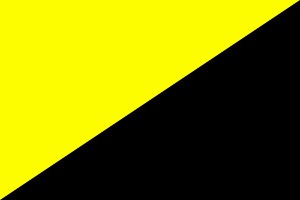
Anarkokapitalisme
Anarkokapitalismens flag
Anarkokapitalisme er en afart af det bredere begreb markedsanarkisme, og er en filosofi, som støtter det frie markeds uhindrede udfoldelse, men som modsætter sig initiering af fysisk vold, truslen om samme, tyveri og svindel. Dens fortalere støtter derfor den private ejendomsret.